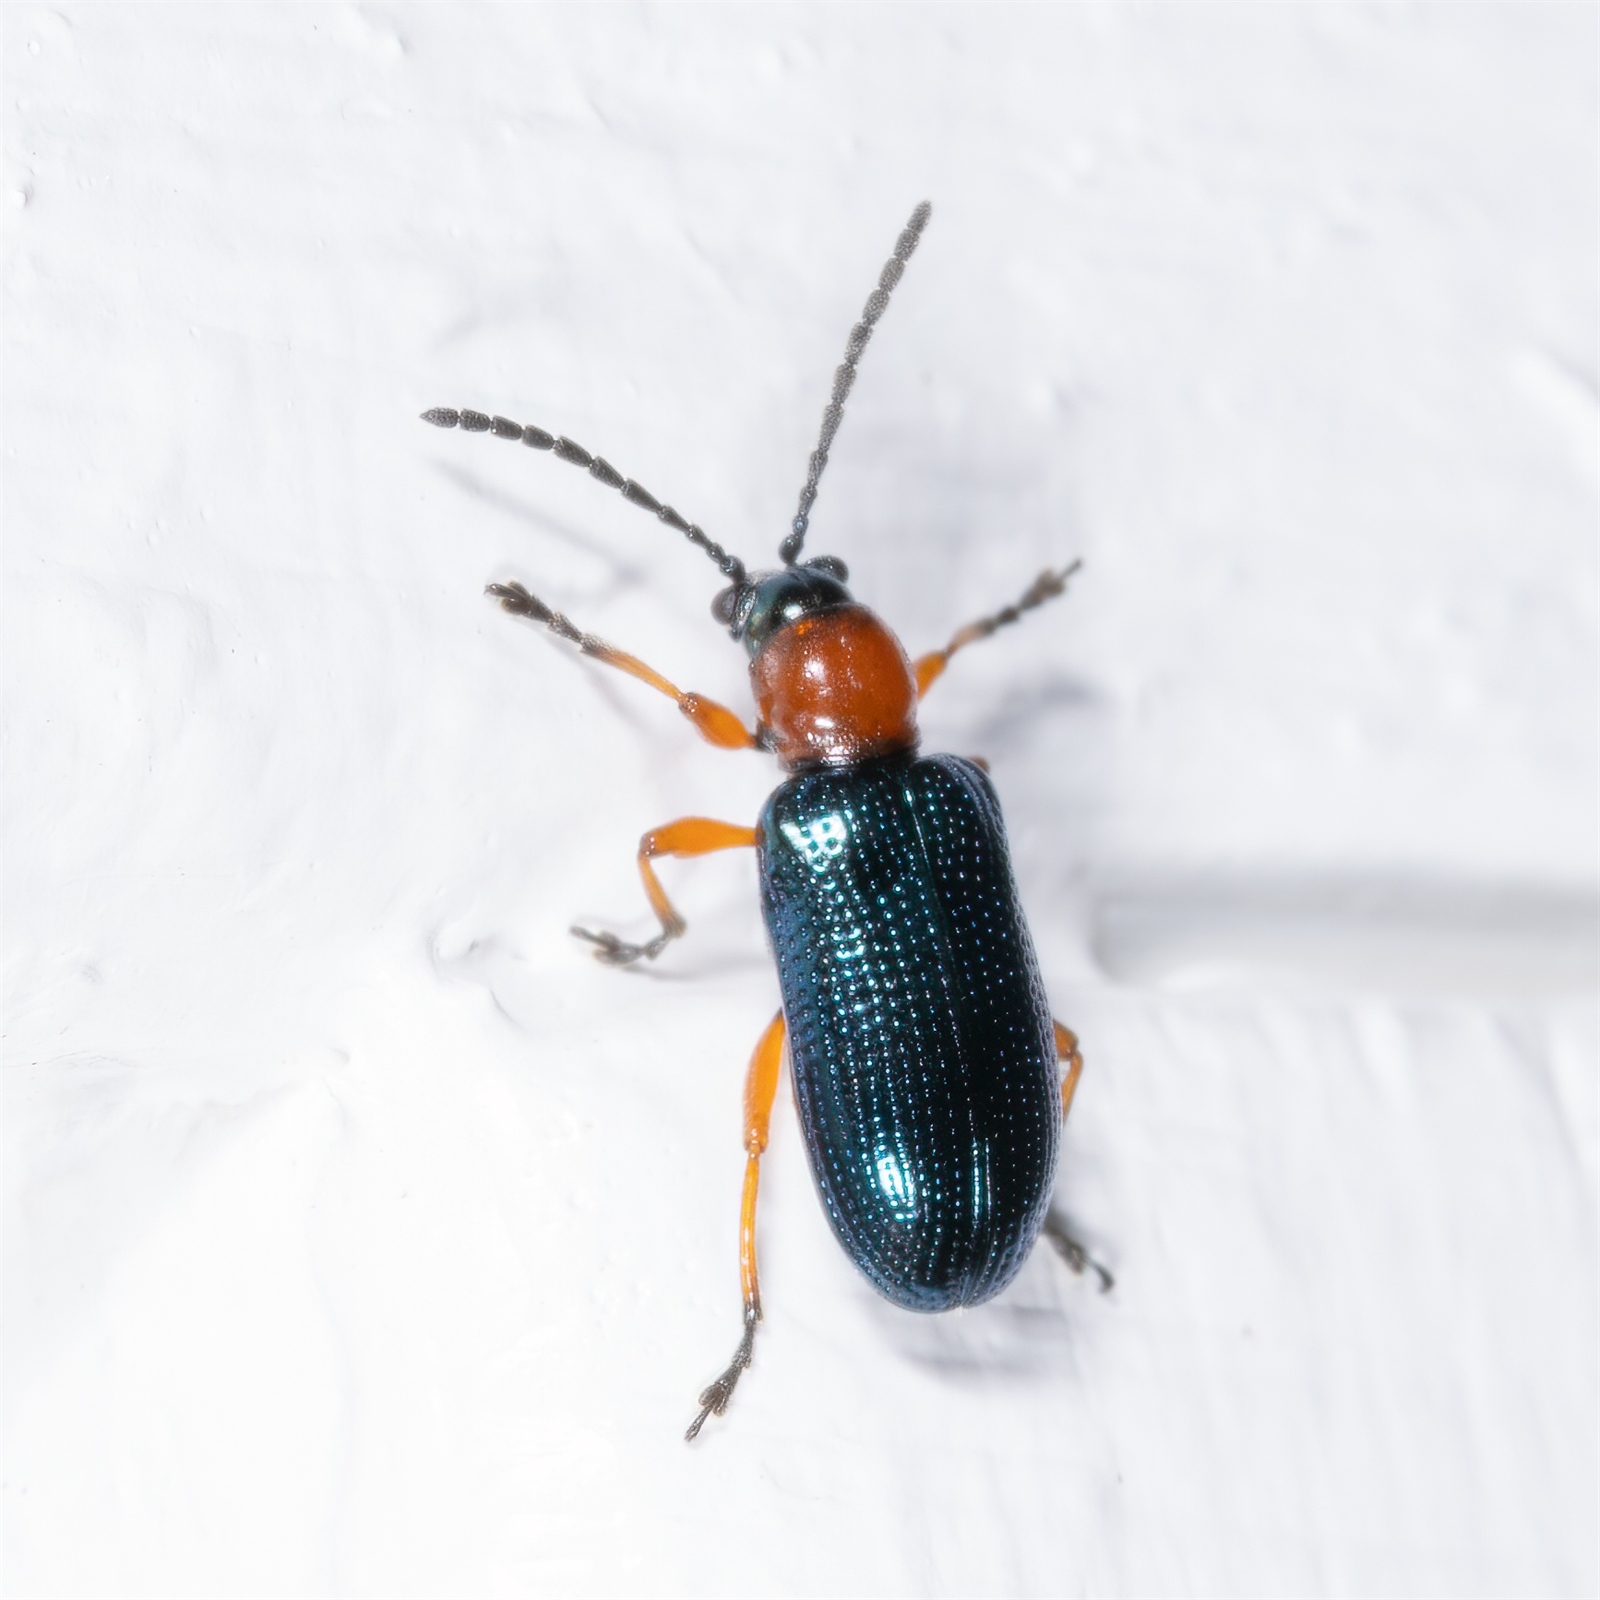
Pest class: cereal_leaf_beetle